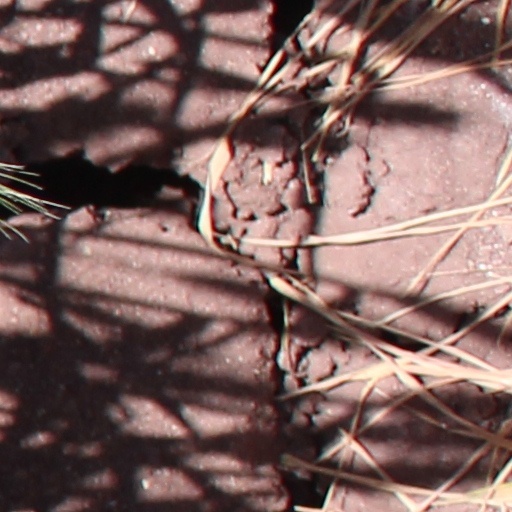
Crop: wheat